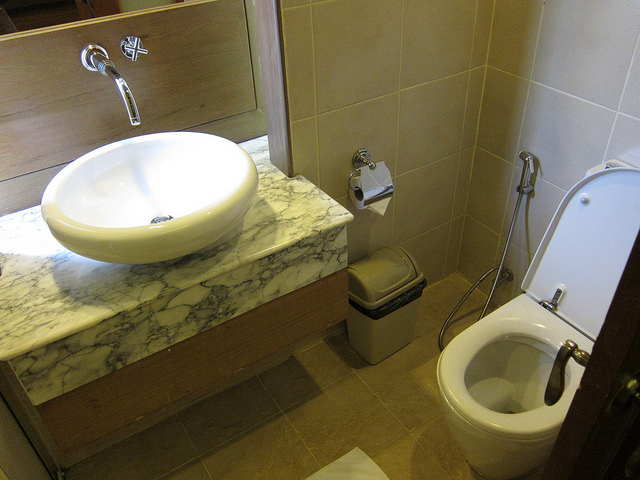
user: Given an image and a question. Answer the question in a short answer. Question: How expensive was this marble sink? Short Answer:
assistant: very expensive